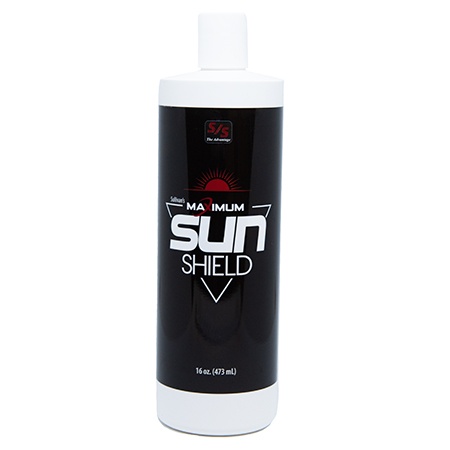
Maximum Sun Shield
An All Natural Sun Block for animals and livestock that provides all day protection Broad spectrum SPF 15 gives protection against UVA, UVB, and UVC rays Non-Greasy, does not collect dirt, and is water proof Preserative Free, Fragrance Free, indefinite shelf life One Application daily for all day protection, wash off and apply the morning of the next sun exposure. Not Meant for primary daily Skin conditioner. May be used with Skin shield or any other Sullivan Supply shampoos or conditioners. For sun burnt skin use Sullivan’s Maximum Relief Gel. Why use Sun Protector Sunscreen? To prevent sunburns, especially on light skinned Livestock The help prevent the pain associated with sunburn To reduce exposure to damaging UVA and UVB sun rays To protect against the development of malignant skin tumors such as melanomas, carcinomas, sarcomas and mast cell tumors type II To prevent skin inflammation Why use PH Balanced Livestock Sun Protector Sunscreen? Sullivan’s has the only livestock sunscreen that meets the FDA guidelines for ingredient stability Waterproof Quick Dry Formulation Non-Greasy, it doesn’t leave an oily film like human sunscreens It is effective in blocking both UVA and UVB sun rays Ingrediants:Water, Glycerin, Propylene Glycol, Caprylic/Capric Triglyceride, Glyceryl Stearate, PEG-100 Stearate, Polysorbate 20, Shea Butter, Grape Seed Oil, Sweet Almond Oil, Sea Salt, Sucrose, Limonene, Butylphenyl Methylpropional, Benzyl Salicylate, Peach Seed Powder, Fragrance, Linalool, Citral, Geraniol, BHTraniol, BHTcylate, Peach Seed Powder, Fragrance, Linalool, Citral, Geraniol, BHTraniol,BHT
Brand: Sullivan Supply
Category: Animals & Pet Supplies > Pet Supplies > Pet Sunscreen